Condition monitoring

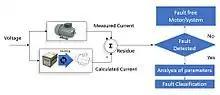
Model based systems concept

The Criticality Index is often used to determine the degree on condition monitoring on a given machine taking into account the machines purpose, redundancy (i.e. if the machine fails, is there a standby machine which can take over), cost of repair, downtime impacts, health, safety and environment issues and a number of other key factors. The criticality index puts all machines into one of three categories: